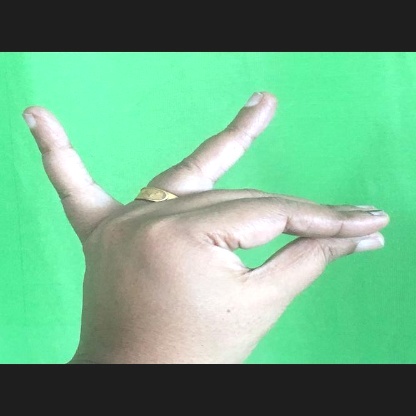
Mudra: Katakamukha